Super Smash Bros.

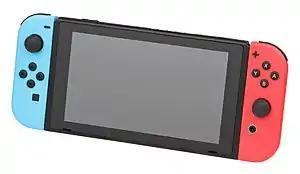
"Super Smash Bros. Ultimate" (2018) was made for the Nintendo Switch, a hybrid system able to act as both a handheld and home console.

Iwata asked Sakurai to direct a new "Super Smash Bros." game for the Nintendo Switch before the system was publicly announced. Sakurai said it was the last request he received from Iwata before his death in July 2015. Sakurai began planning the "Smash Bros." game for the Switch while DLC for "Smash 4" was still in progress, and finished the game's proposal document on December 16, 2015. Active development on the next game in the series began in February 2016, after all DLC had been released for the Nintendo 3DS and Wii U games. Bandai Namco Studios returned to assist Sora Ltd. in developing the next "Smash" game, and the similarity between Wii U and Nintendo Switch's hardware made development easier than past games, which were developed by teams assembled from scratch.